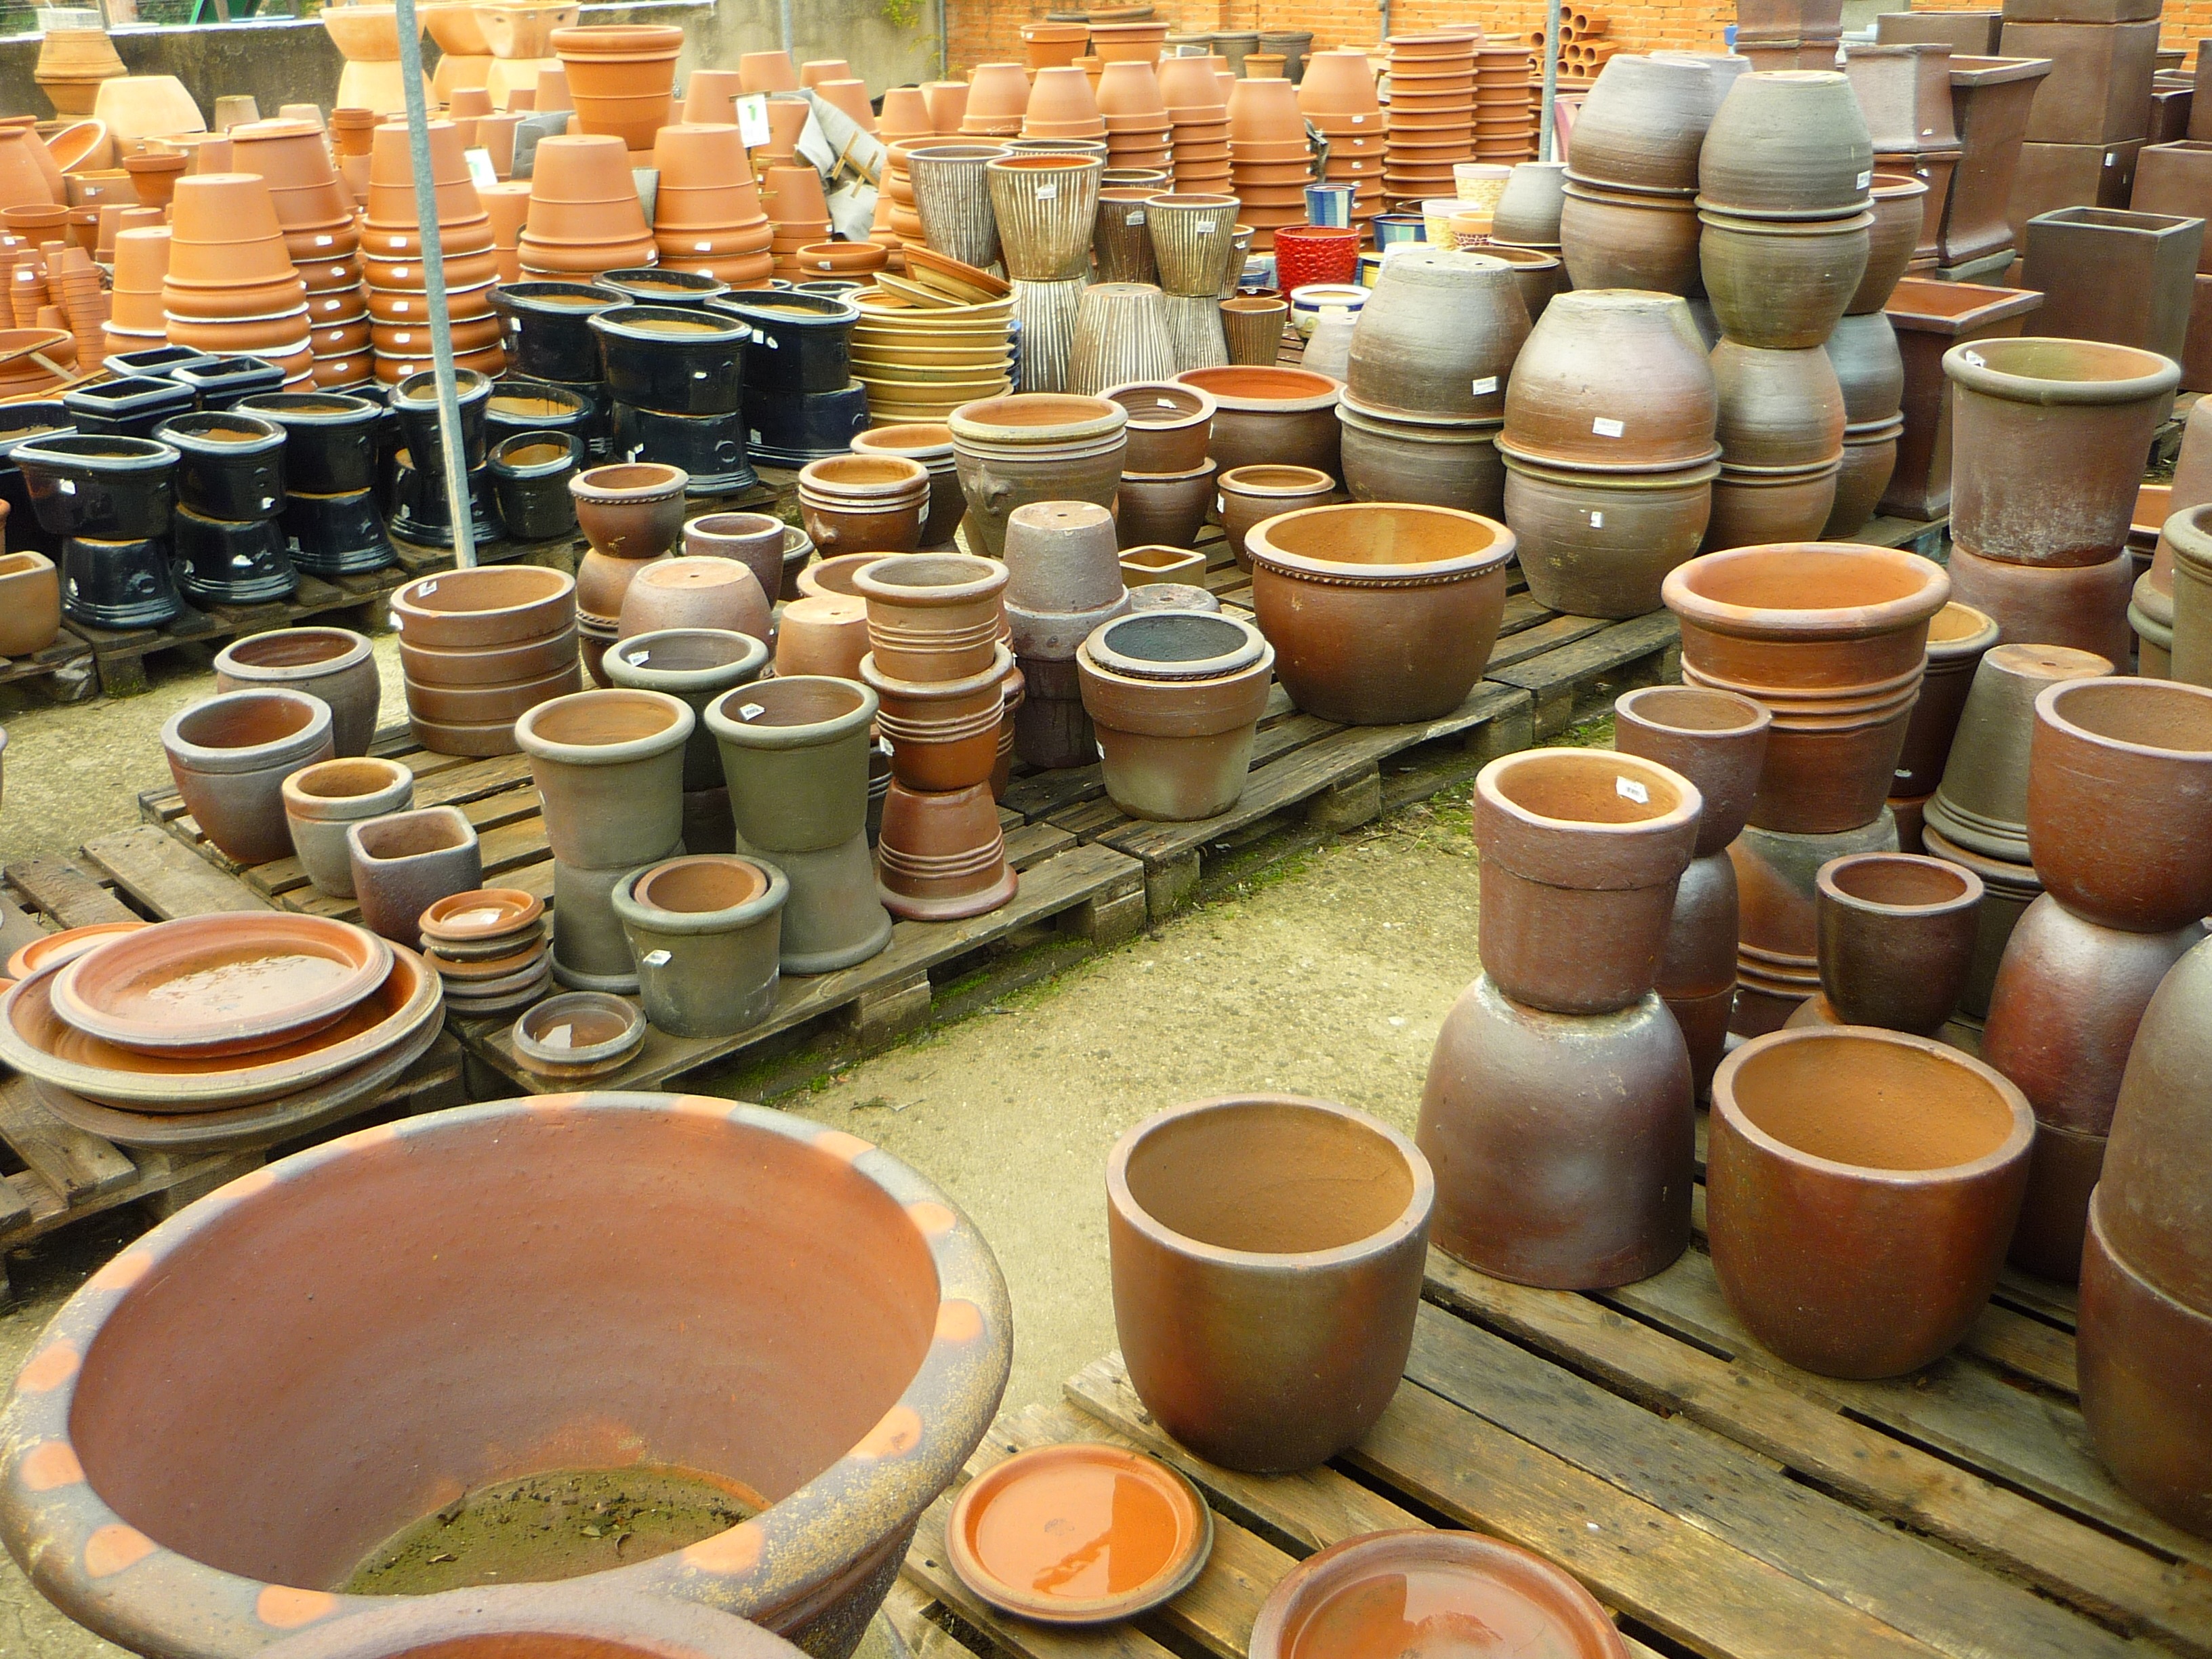
meal, collection, mud, ceramic, pottery, storage, warehouse, art, gardening, containers, trade, sale, pots, planters, chinese food, man made object, potter's wheel